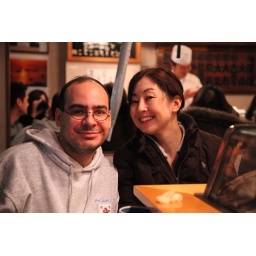
We waited 2 hours in the rain at the fish market for this great sushi.